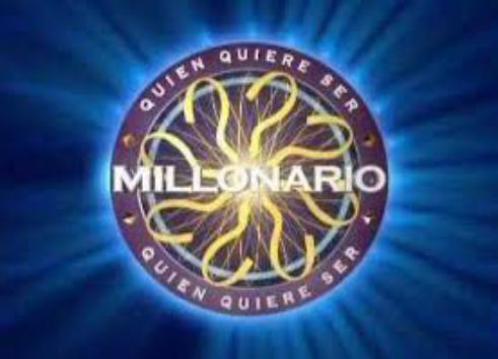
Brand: millonario
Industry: Others